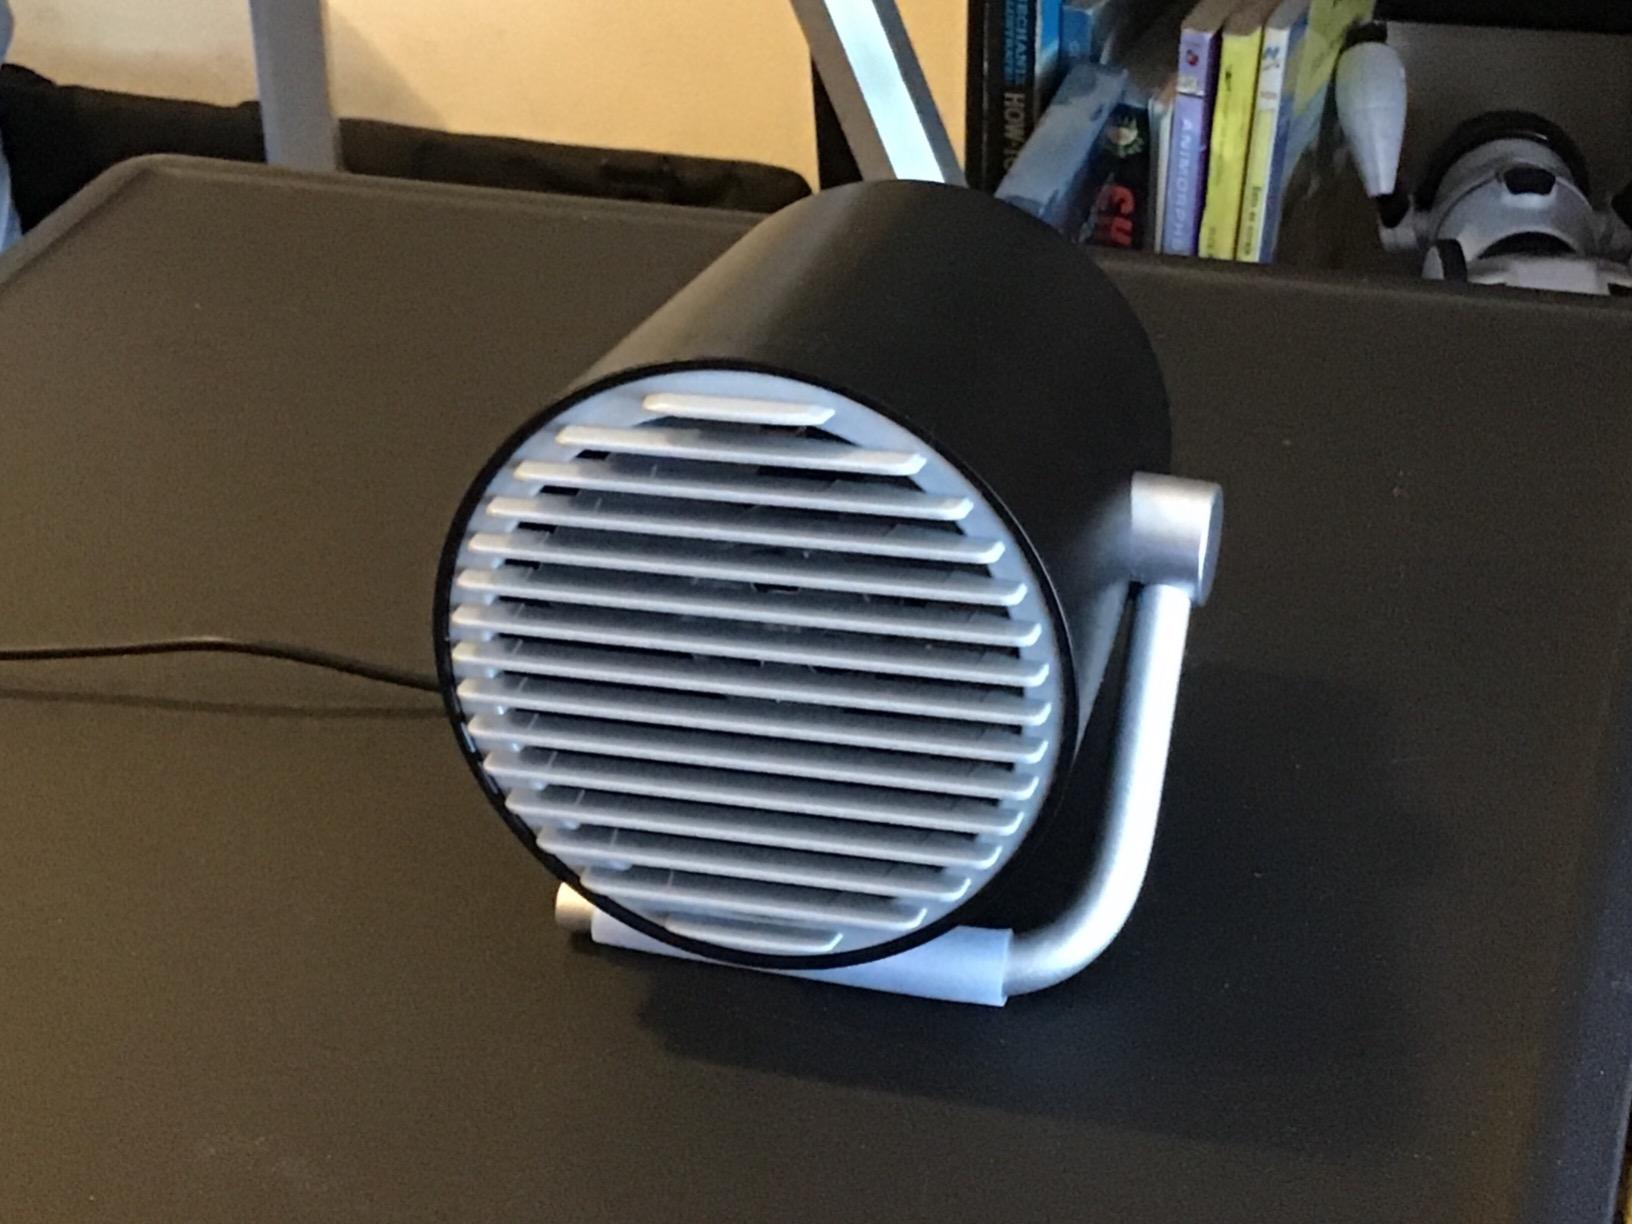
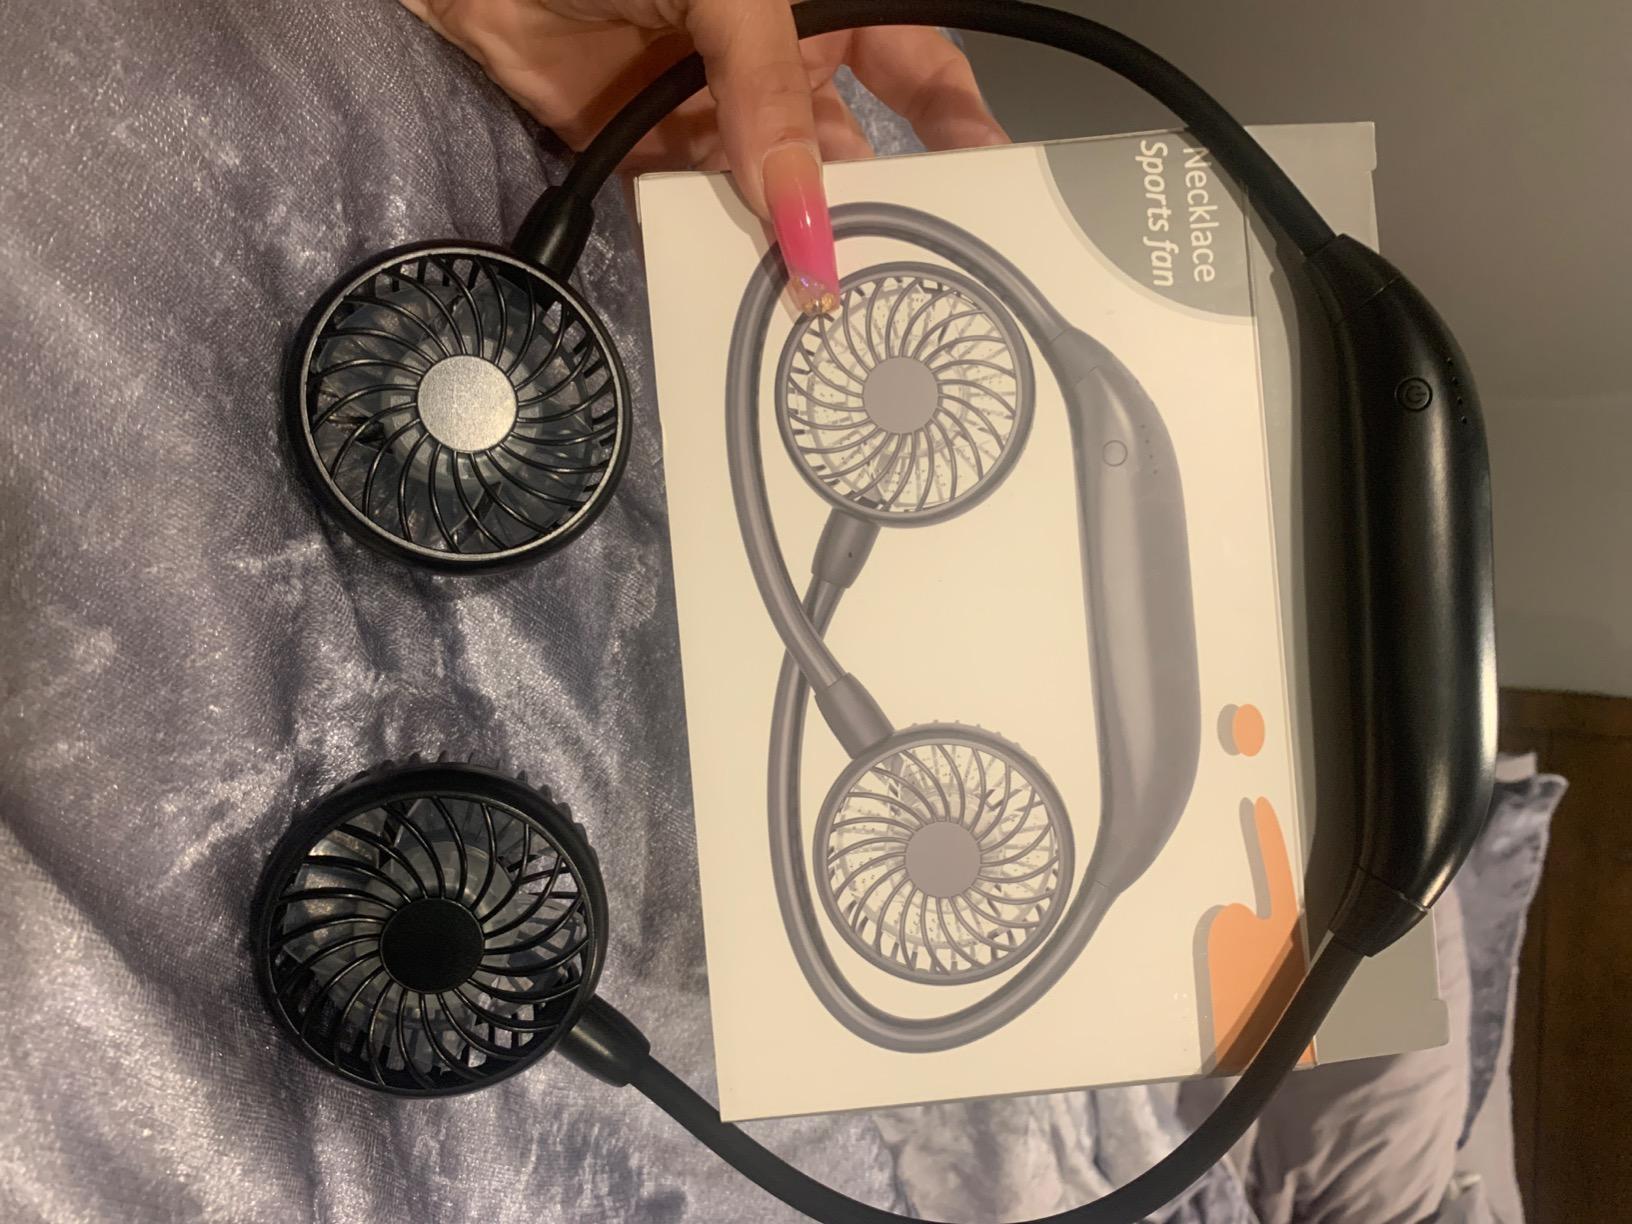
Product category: fan
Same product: no